List of baseball parks in Salt Lake City

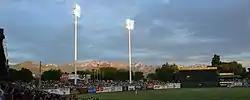
Smith's Ballpark

This is a list of venues used for professional baseball in Salt Lake City, Utah. The information is a synthesis of the information contained in the references listed.